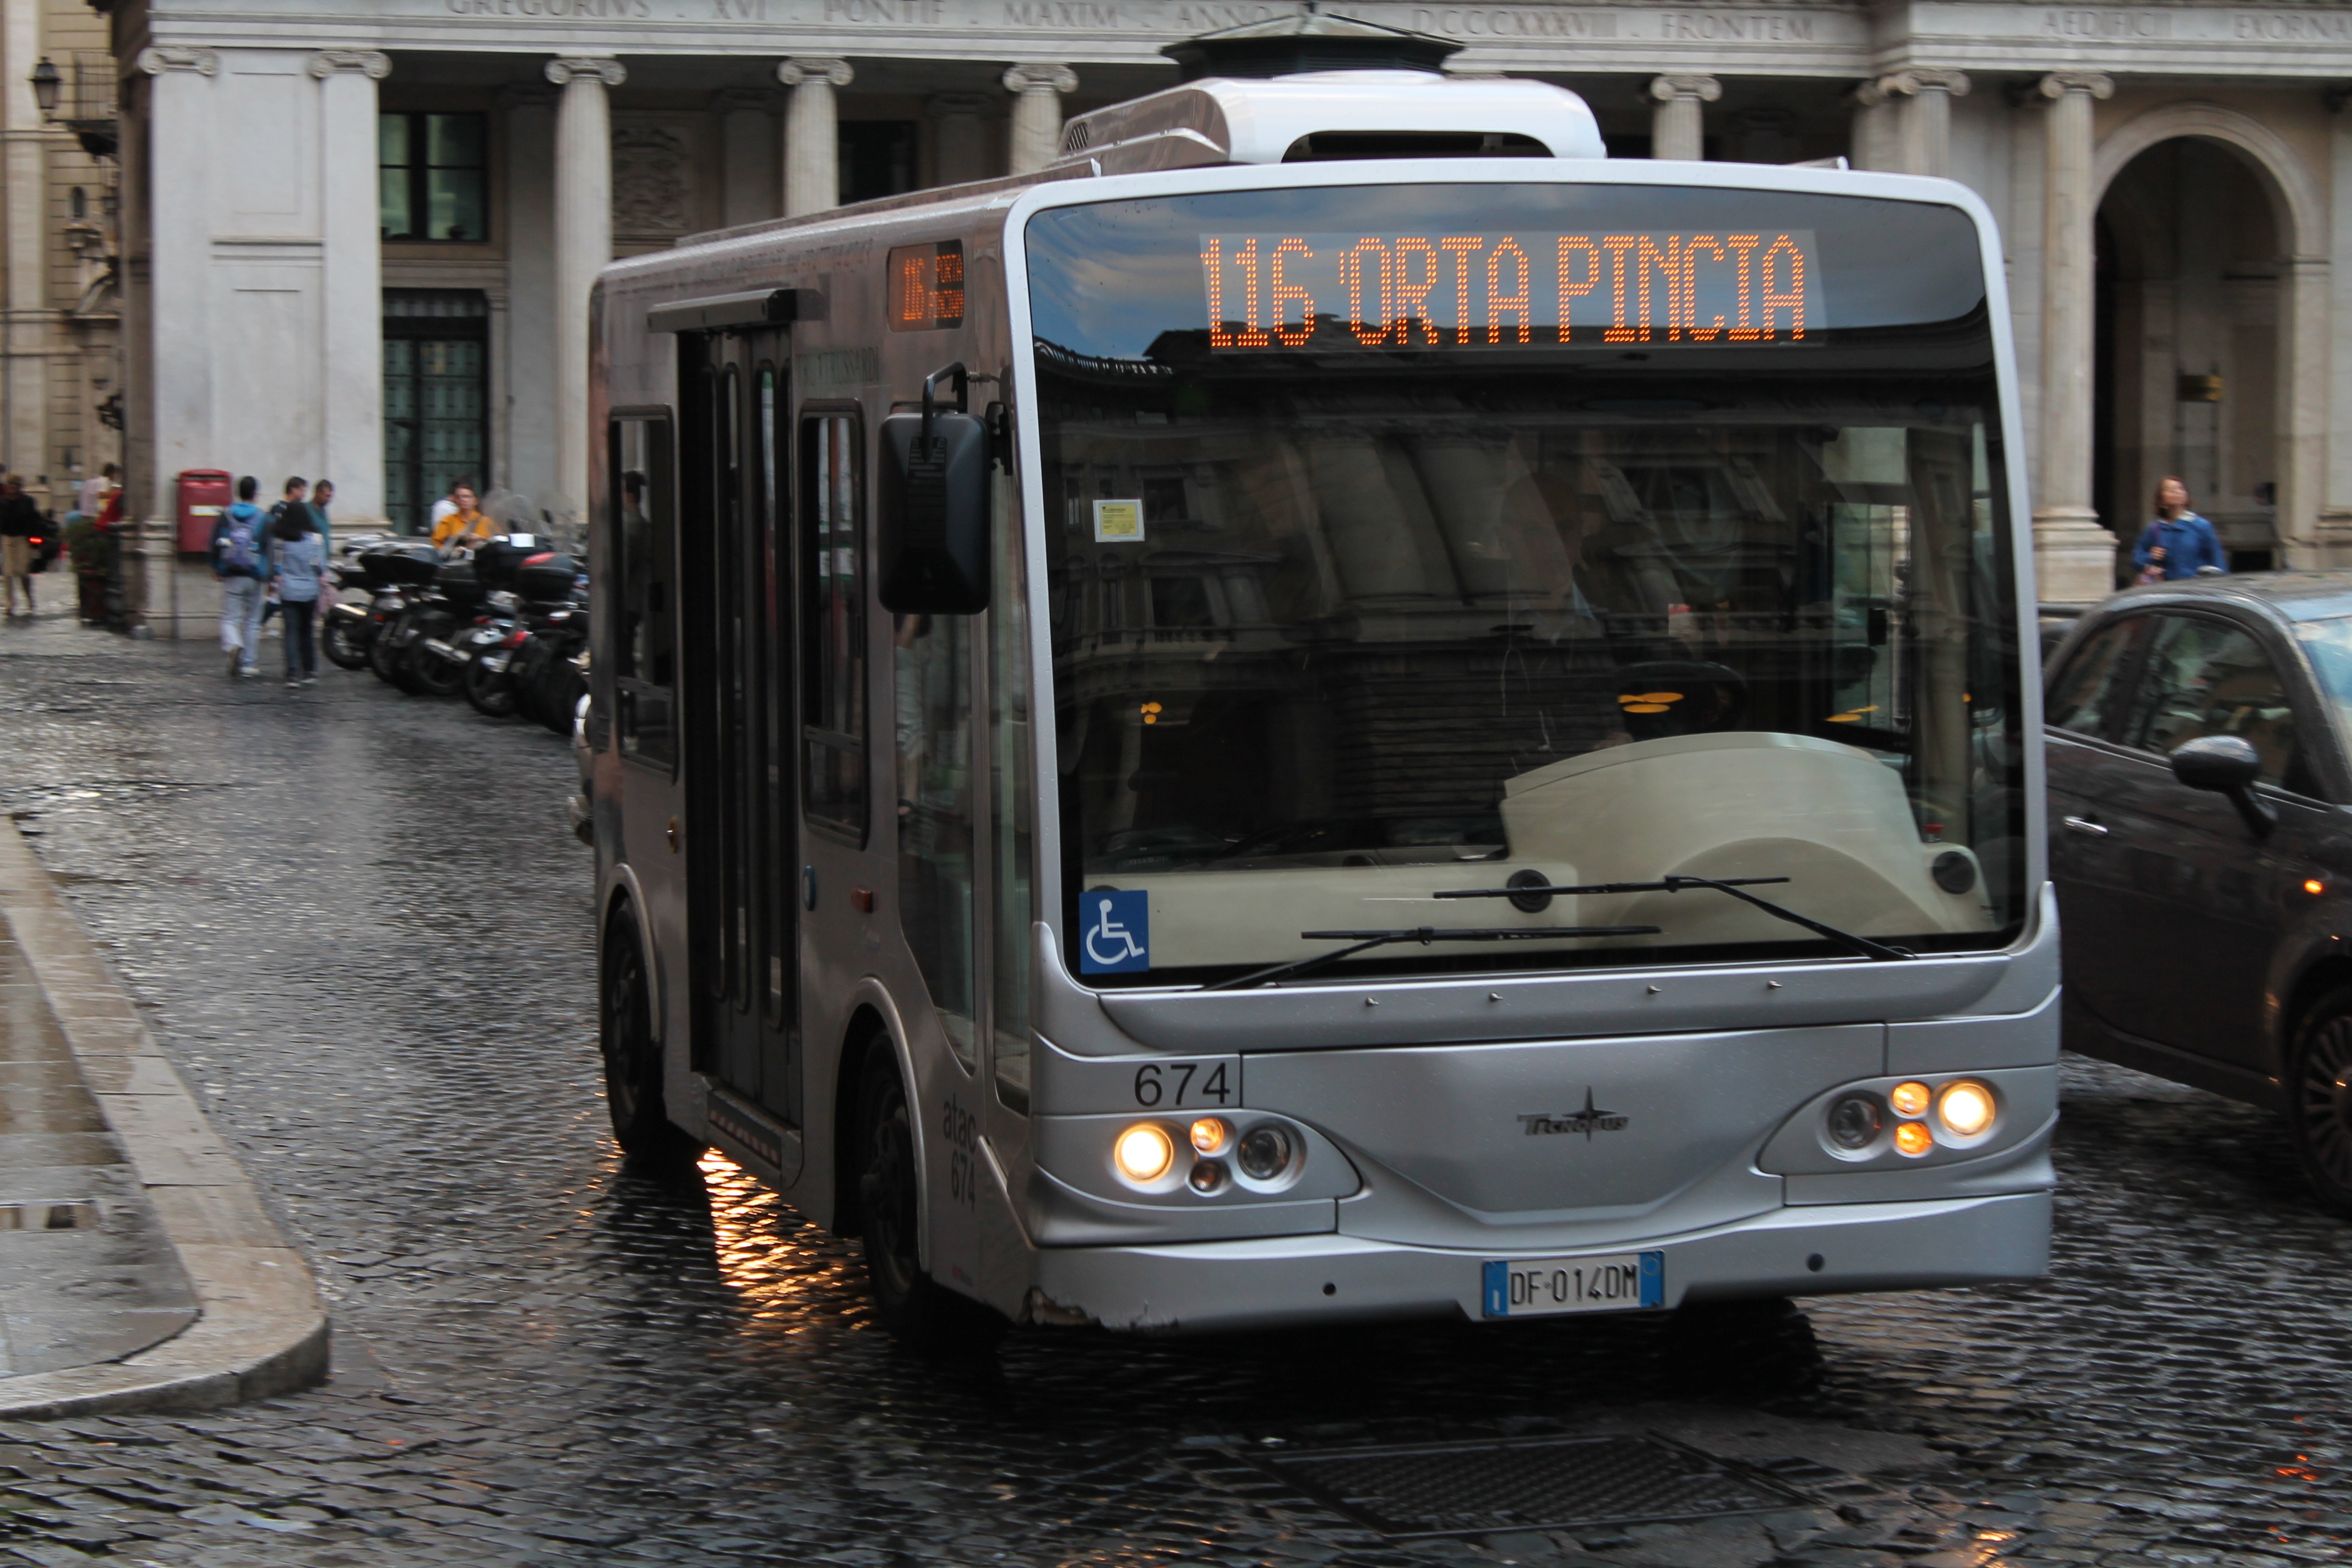
town, transport, vehicle, italy, public transport, bus, rainy, rome, minibus, commercial vehicle, tours, land vehicle, bus route, mode of transport